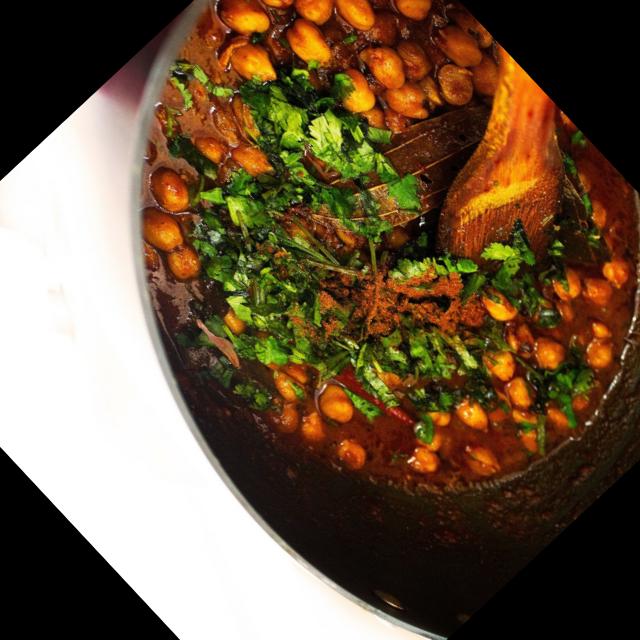
Dish: chole